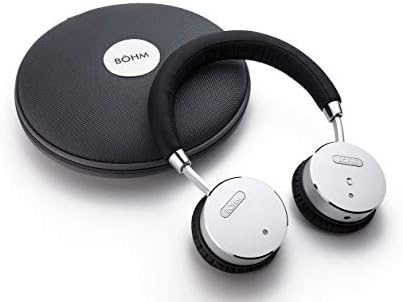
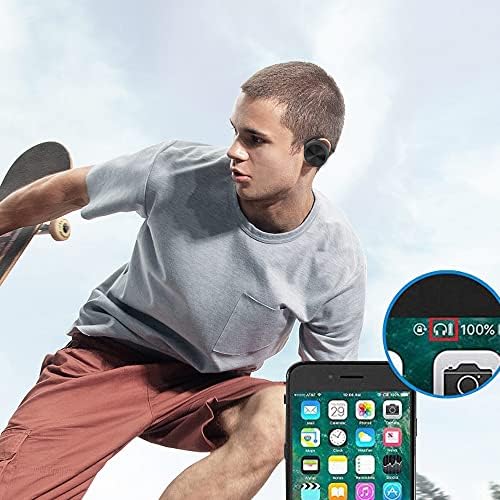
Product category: headphones
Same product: no